Katherine Stewart MacPhail

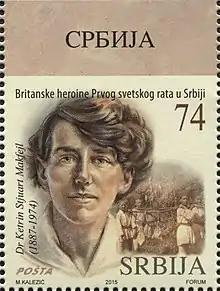
Postage stamp issued by Serbian Mail, 2015

During the World War I, MacPhail was decorated with the Order of St. Sava of the Fourth and Fifth degrees, and due to the humanitarian activities that followed the war, she received the Order of the Third Degree.